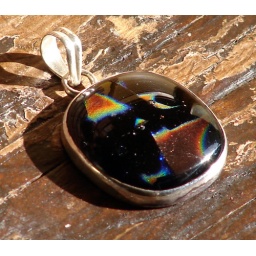
fused dichroic glass pendant set in sterling silver